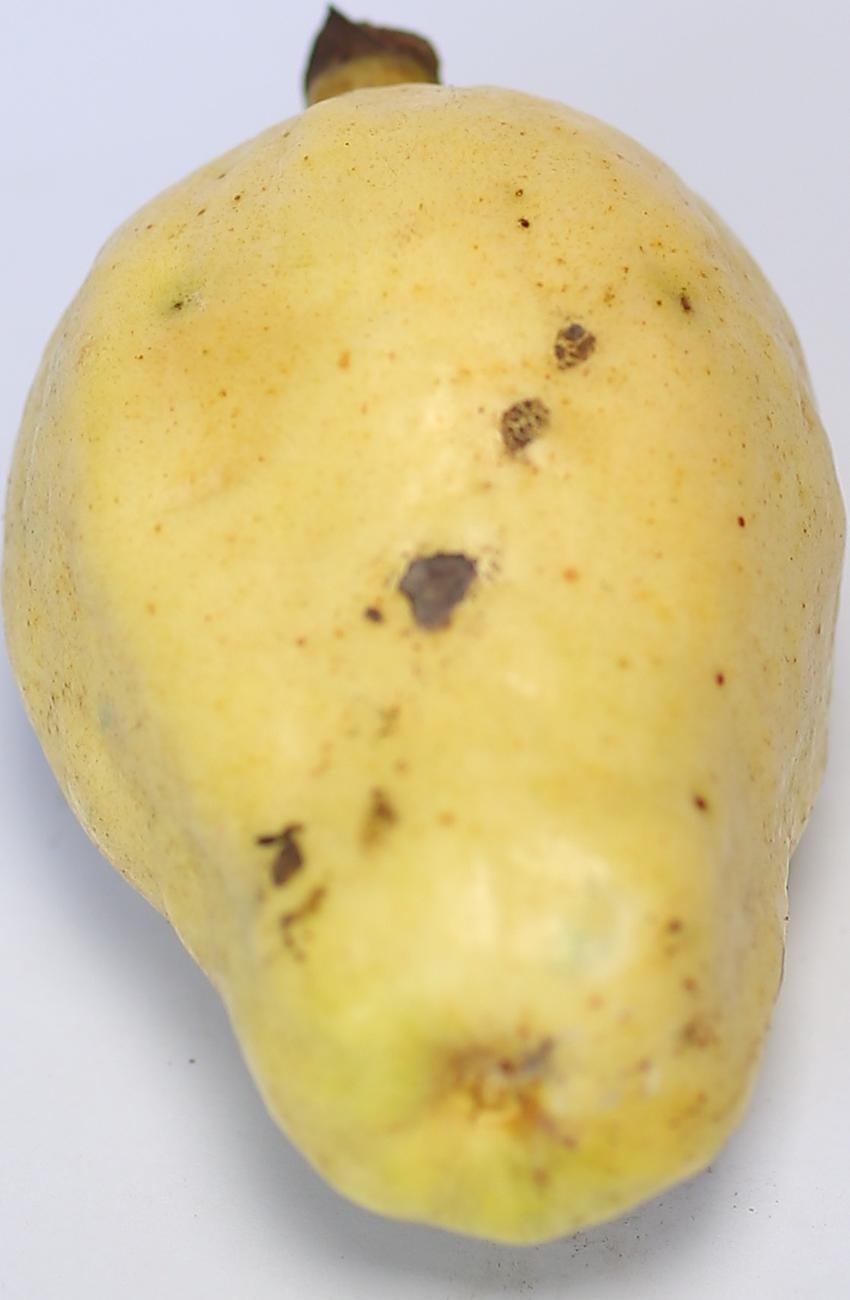
Maturity: ripe
Variety: thadhrami